Lethal Consequences

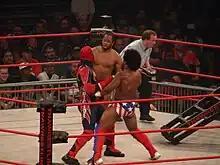
Creed and Lethal wrestling Suicide in an X Division King of the Mountain match at Slammiversary.

In March 2009, Lethal Consequences and Machineguns continued their rivalry, as they exchanged victories in tag matches. They would also battle for the latter team's one half, Alex Shelley's TNA X Division Championship, which would be won by Suicide. Suicide successfully retained the X Division Title against both teams in an Ultimate X match at Destination X, an Xscape match at Lockdown and a King of the Mountain match at Slammiversary. For the rest of the year through early 2010, Lethal and Creed became tag team and X-division jobbers, losing to teams like the Motor City Machine Guns and X-division matches involving many competitors. Creed was released from TNA Wrestling on March 29, 2010, marking the end of Lethal Consequences.